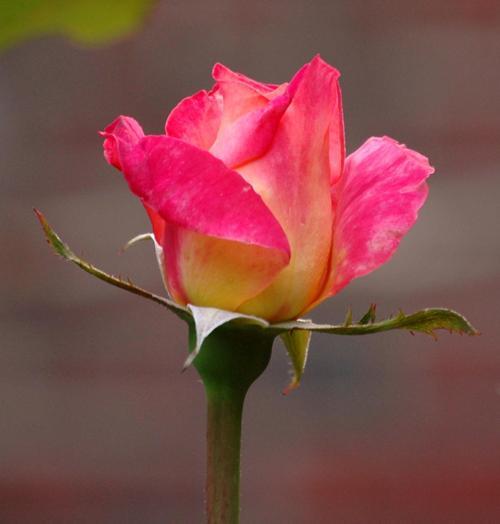
Label: rose